Guillaume Thomas François Raynal

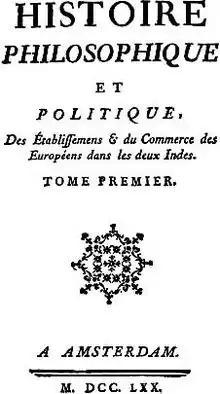
"Histoire des deux Indes", 1770

He had the assistance of various members of the "coterie philosophique" in his most important work, "L'Histoire philosophique et politique des établissements et du commerce des Européens dans les deux Indes" ("Philosophical and Political History of the Two Indies" Amsterdam, 4 vols., 1770). Diderot is credited with a third of this work, which was characterized by Voltaire as ""du réchauffé avec de la déclamation"." The other chief collaborators were Jean Pechméja, Baron d'Holbach, Jacques Paulze, the farmer-general of taxes, the Abbé Martin, and Alexandre Deleyre. To this piecemeal method of composition, in which narrative alternated with tirades on political and social questions, was added the further disadvantage of the lack of exact information, which, owing to the dearth of documents, could only have been gained by personal investigation. He released an expanded edition in 1774 and another in 1780.